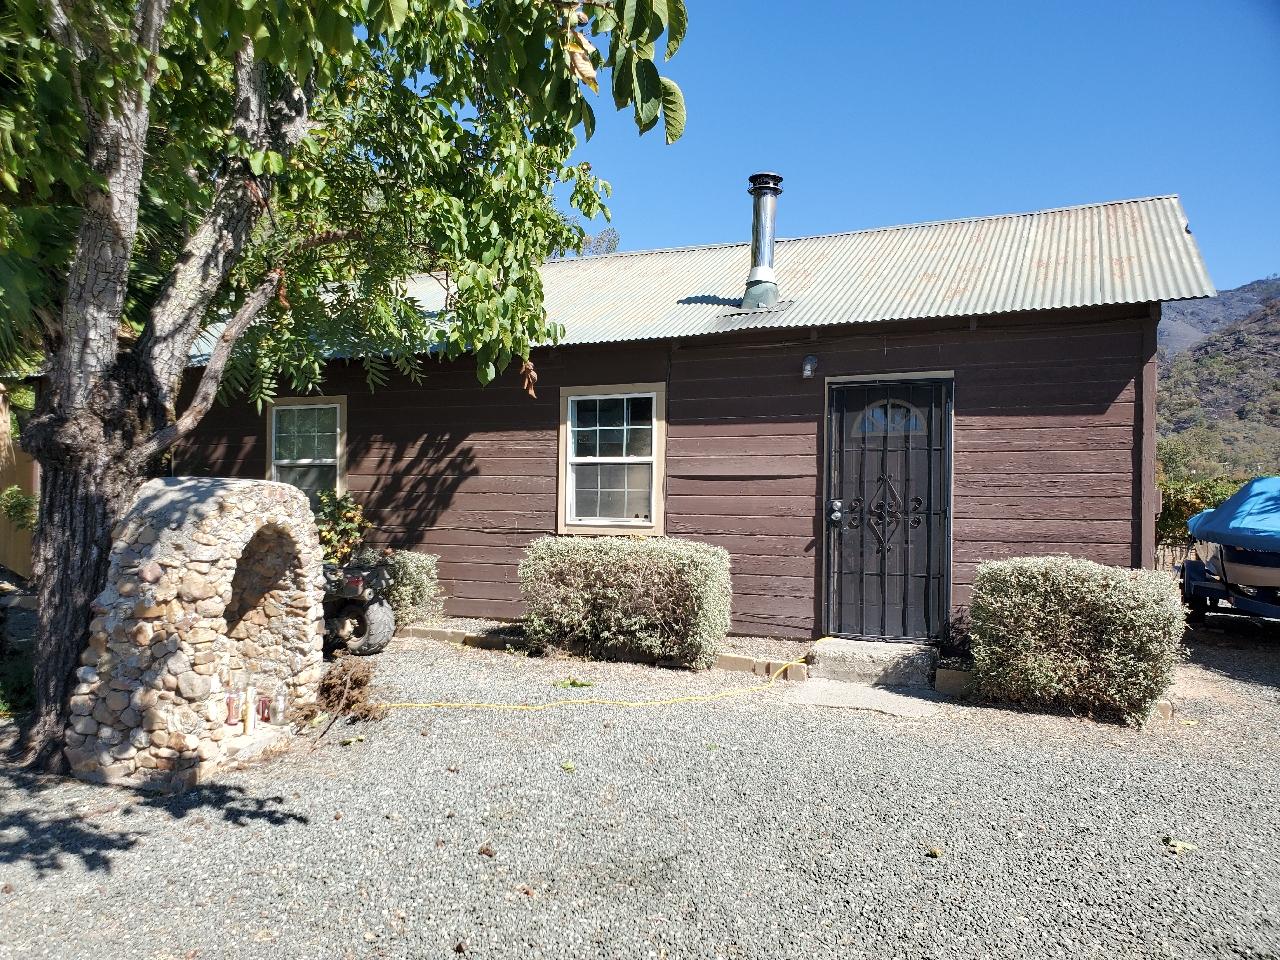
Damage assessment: no_damage